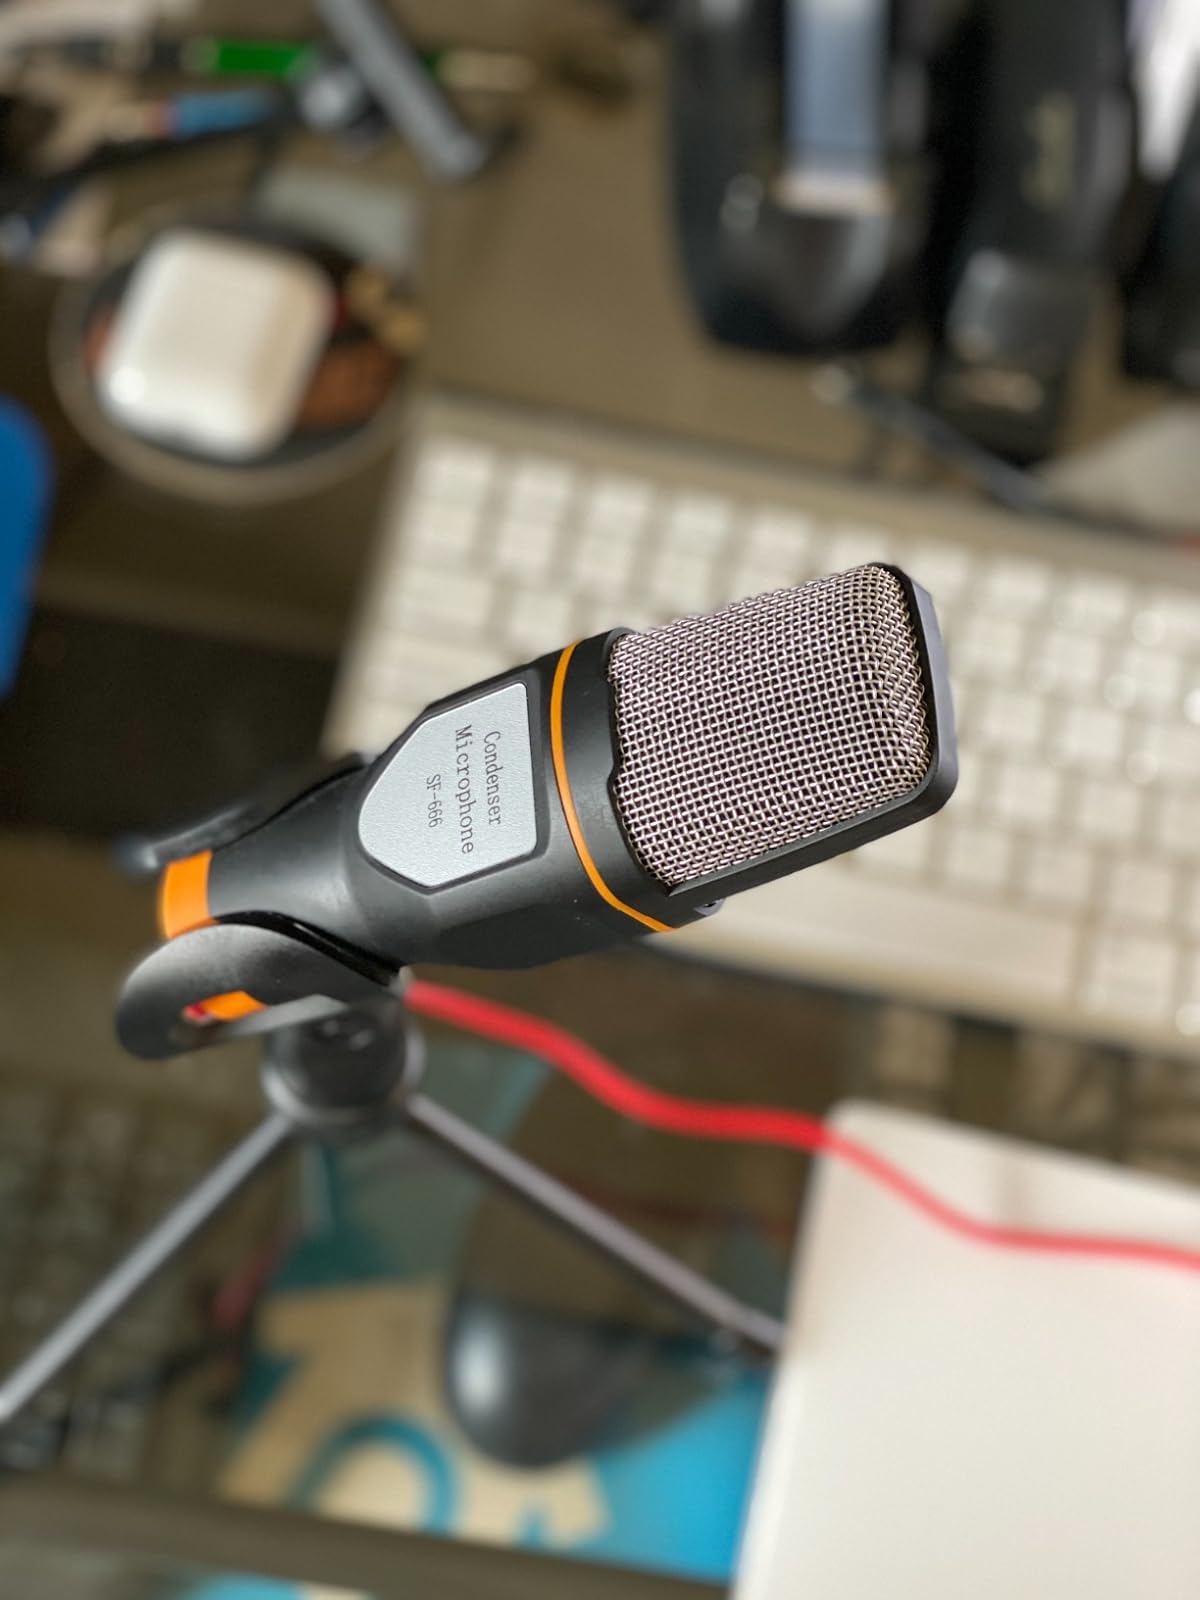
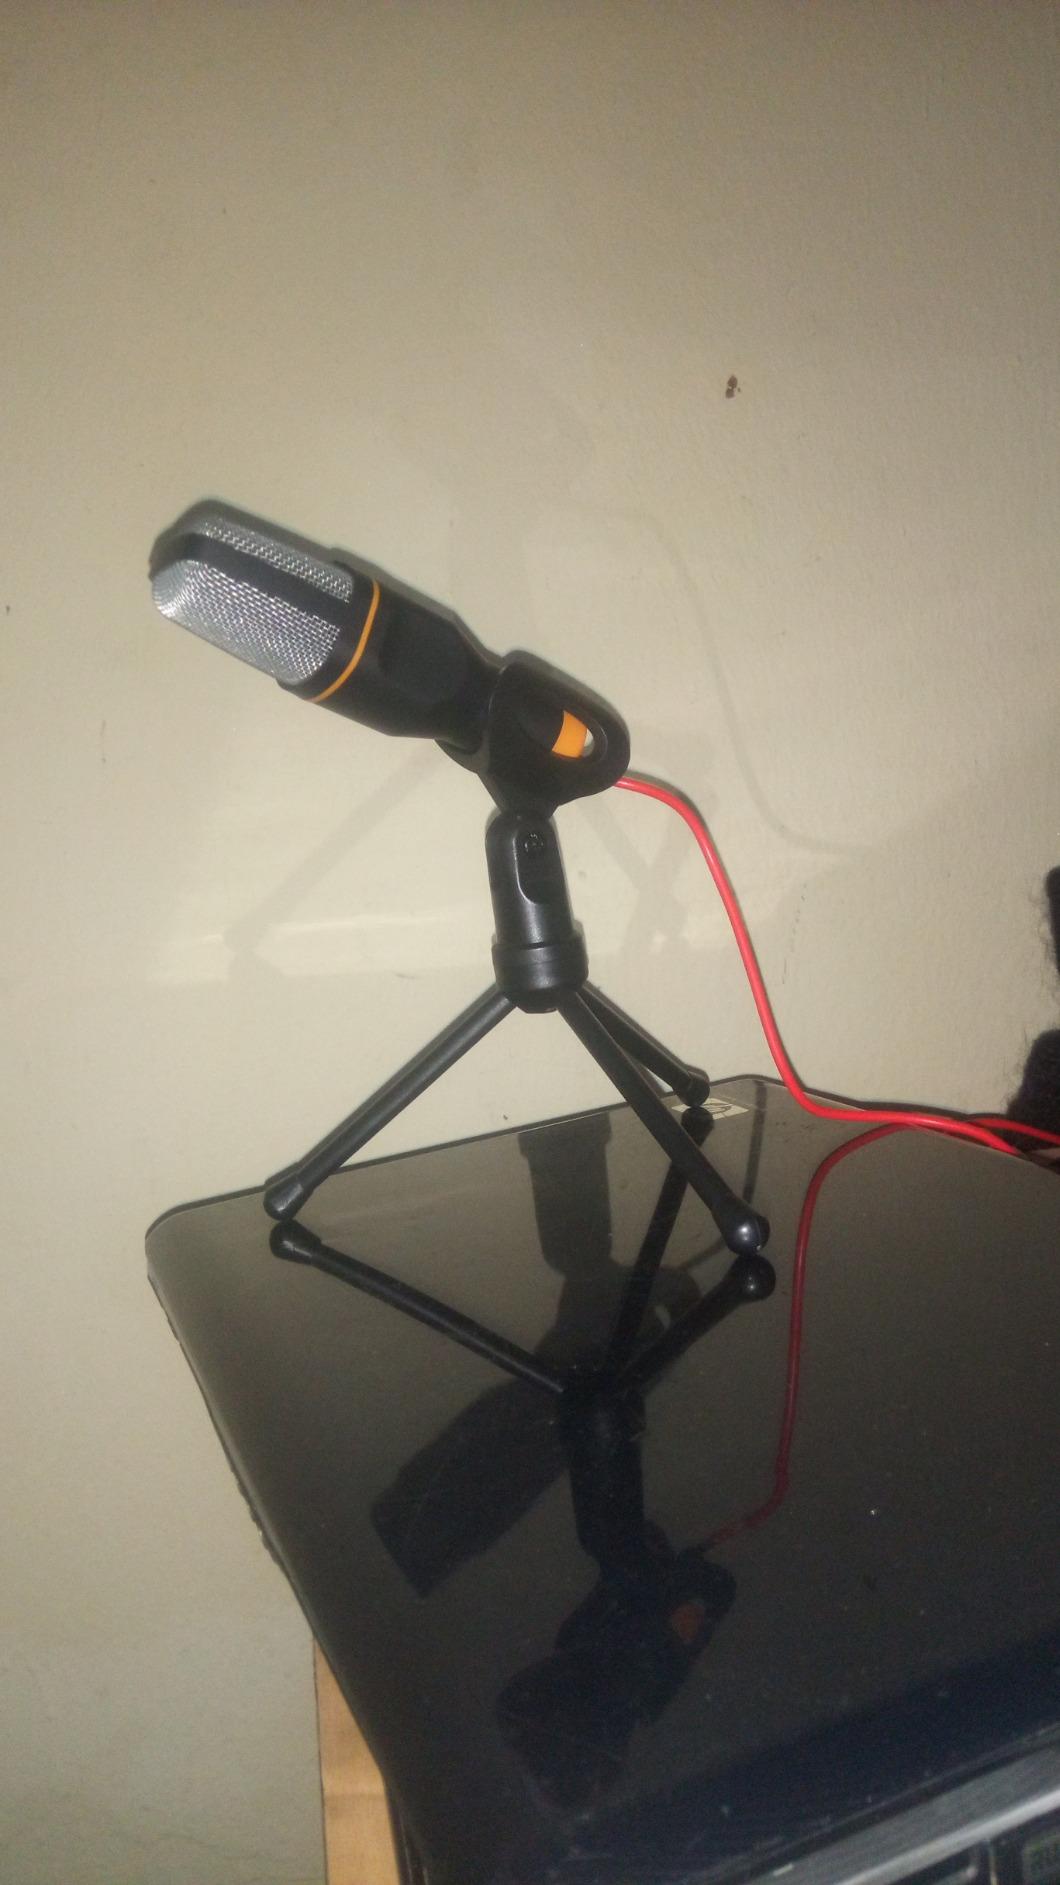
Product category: microphone
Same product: yes